Edward Zeff

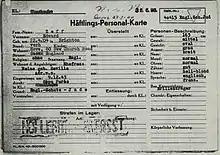
Registration card of Edward Zeff as a prisoner at Mauthausen Nazi Concentration Camp

He was sent successively to Fresnes prison, in a prison in Prague, Mauthausen concentration camp, then Melk where he was condemned to receive fifty lashes before being hanged but escaped death having befriended one of the camp Kommandants, finally, again at Mauthausen, where he was the only British Jew who was there at the time of the liberation by the Americans in 1945. He had been brutally tortured over three months but revealed no information to the Nazis. After the war he filed a claim for persecution.